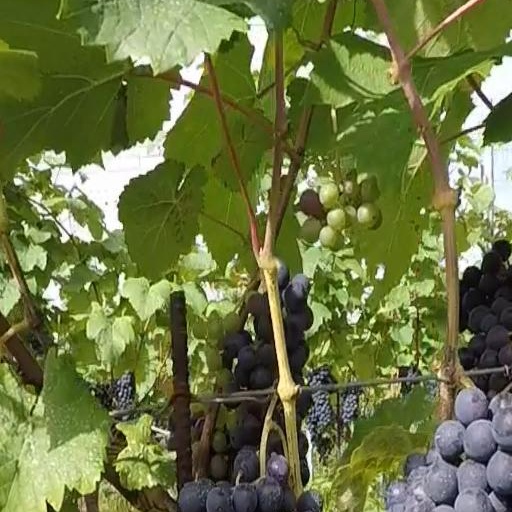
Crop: grape